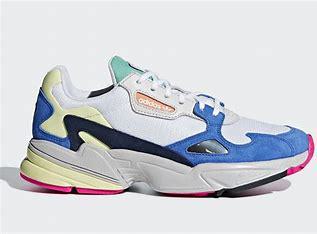
Brand: Adidas
Model: Falcon